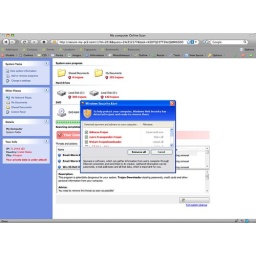
A screen in my browser window